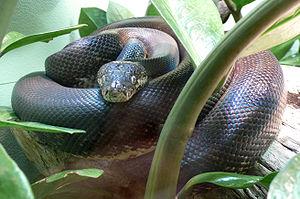
Le Python de Macklot est une espèce de serpents de la famille des Pythonidae.
Liasis est un genre de serpents de la famille des Pythonidae.